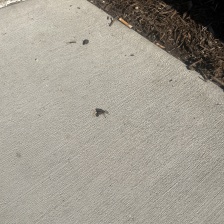
Label: no_lanternfly